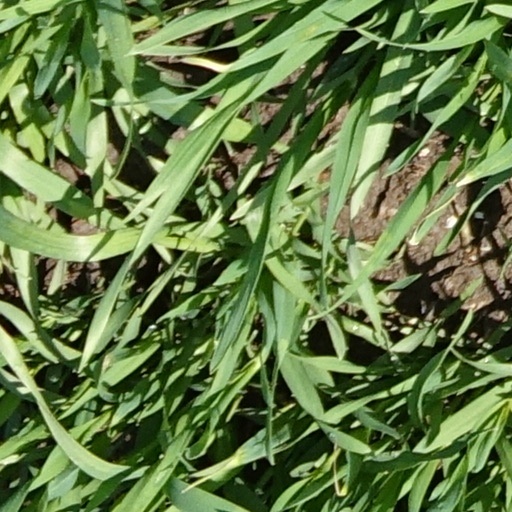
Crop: wheat